Karisto

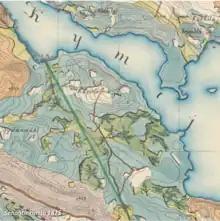
Finlands Senates map of Karisto.

Karisto has had settlers since the late 1700s. After the Second World War during the late 1940s and early 1950s, buildings started to be built from the hilltop to the coastline. Coastline plots were split into long and narrow shapes so that there would be as many coastline plots as possible. The whole coastline was uninhabited and all the areas were cleared by hand. The coastline was ready by the end of the 1950s. After all the construction sites were done the milieu became very regionalistic. Many of the houses had animals such as cows, horses, chickens, and hogs. There were a variety of transportation methods to Lahti and elsewhere. Karisto had a road to Villähde which went through the Huiko area. A boat trip was usually taken to Myllypohja where there was a train connection to Lahti and Heinola. The main road of Karisto was Karistontie which nowadays is known as Karistonkatu.